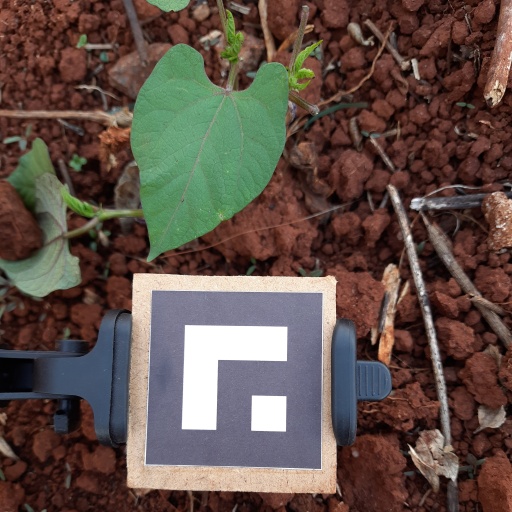
Observations: wavy surface, no eating holes, under shade